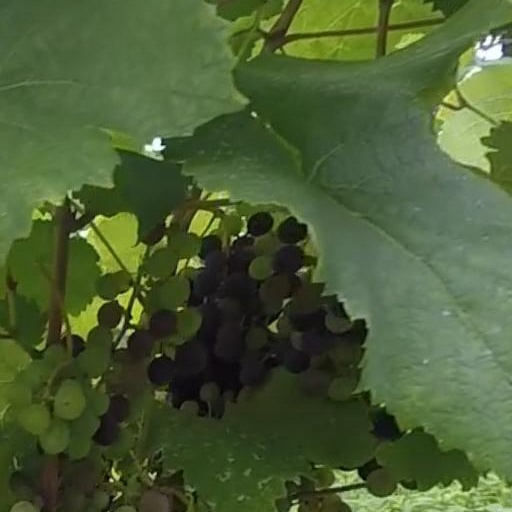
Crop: grape